Drexel University

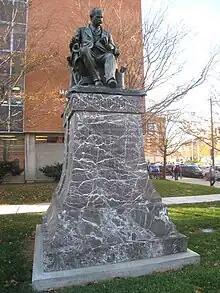
Statue of Anthony J. Drexel by Moses J. Ezekiel, which was completed in 1904 and moved to the Drexel campus in 1966

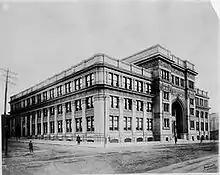
The Main Building, dedicated in 1891

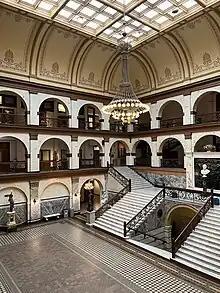
The interior of Drexel University's Main Building as seen in 2023

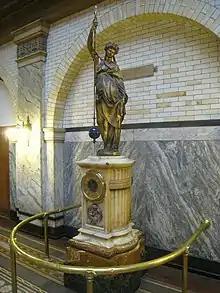
Monumental conical pendulum clock by Eugène Farcot and sculpture by Albert-Ernest Carrier-Belleuse, which was donated to the university in 1912

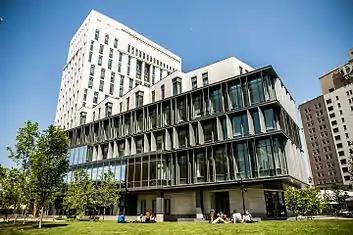
Gerri C. Lebow Hall, home of the Bennett S. LeBow College of Business

Drexel University was founded in 1891 as the Drexel Institute of Art, Science and Industry by Anthony J. Drexel, a Philadelphia financier and philanthropist. The original mission of the institution was to provide educational opportunities in the "practical arts and sciences" for women and men of all backgrounds.